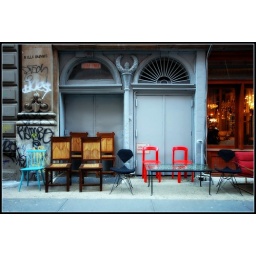
this cool little shop in soho had all these random chairs and tables out on the sidewalk.